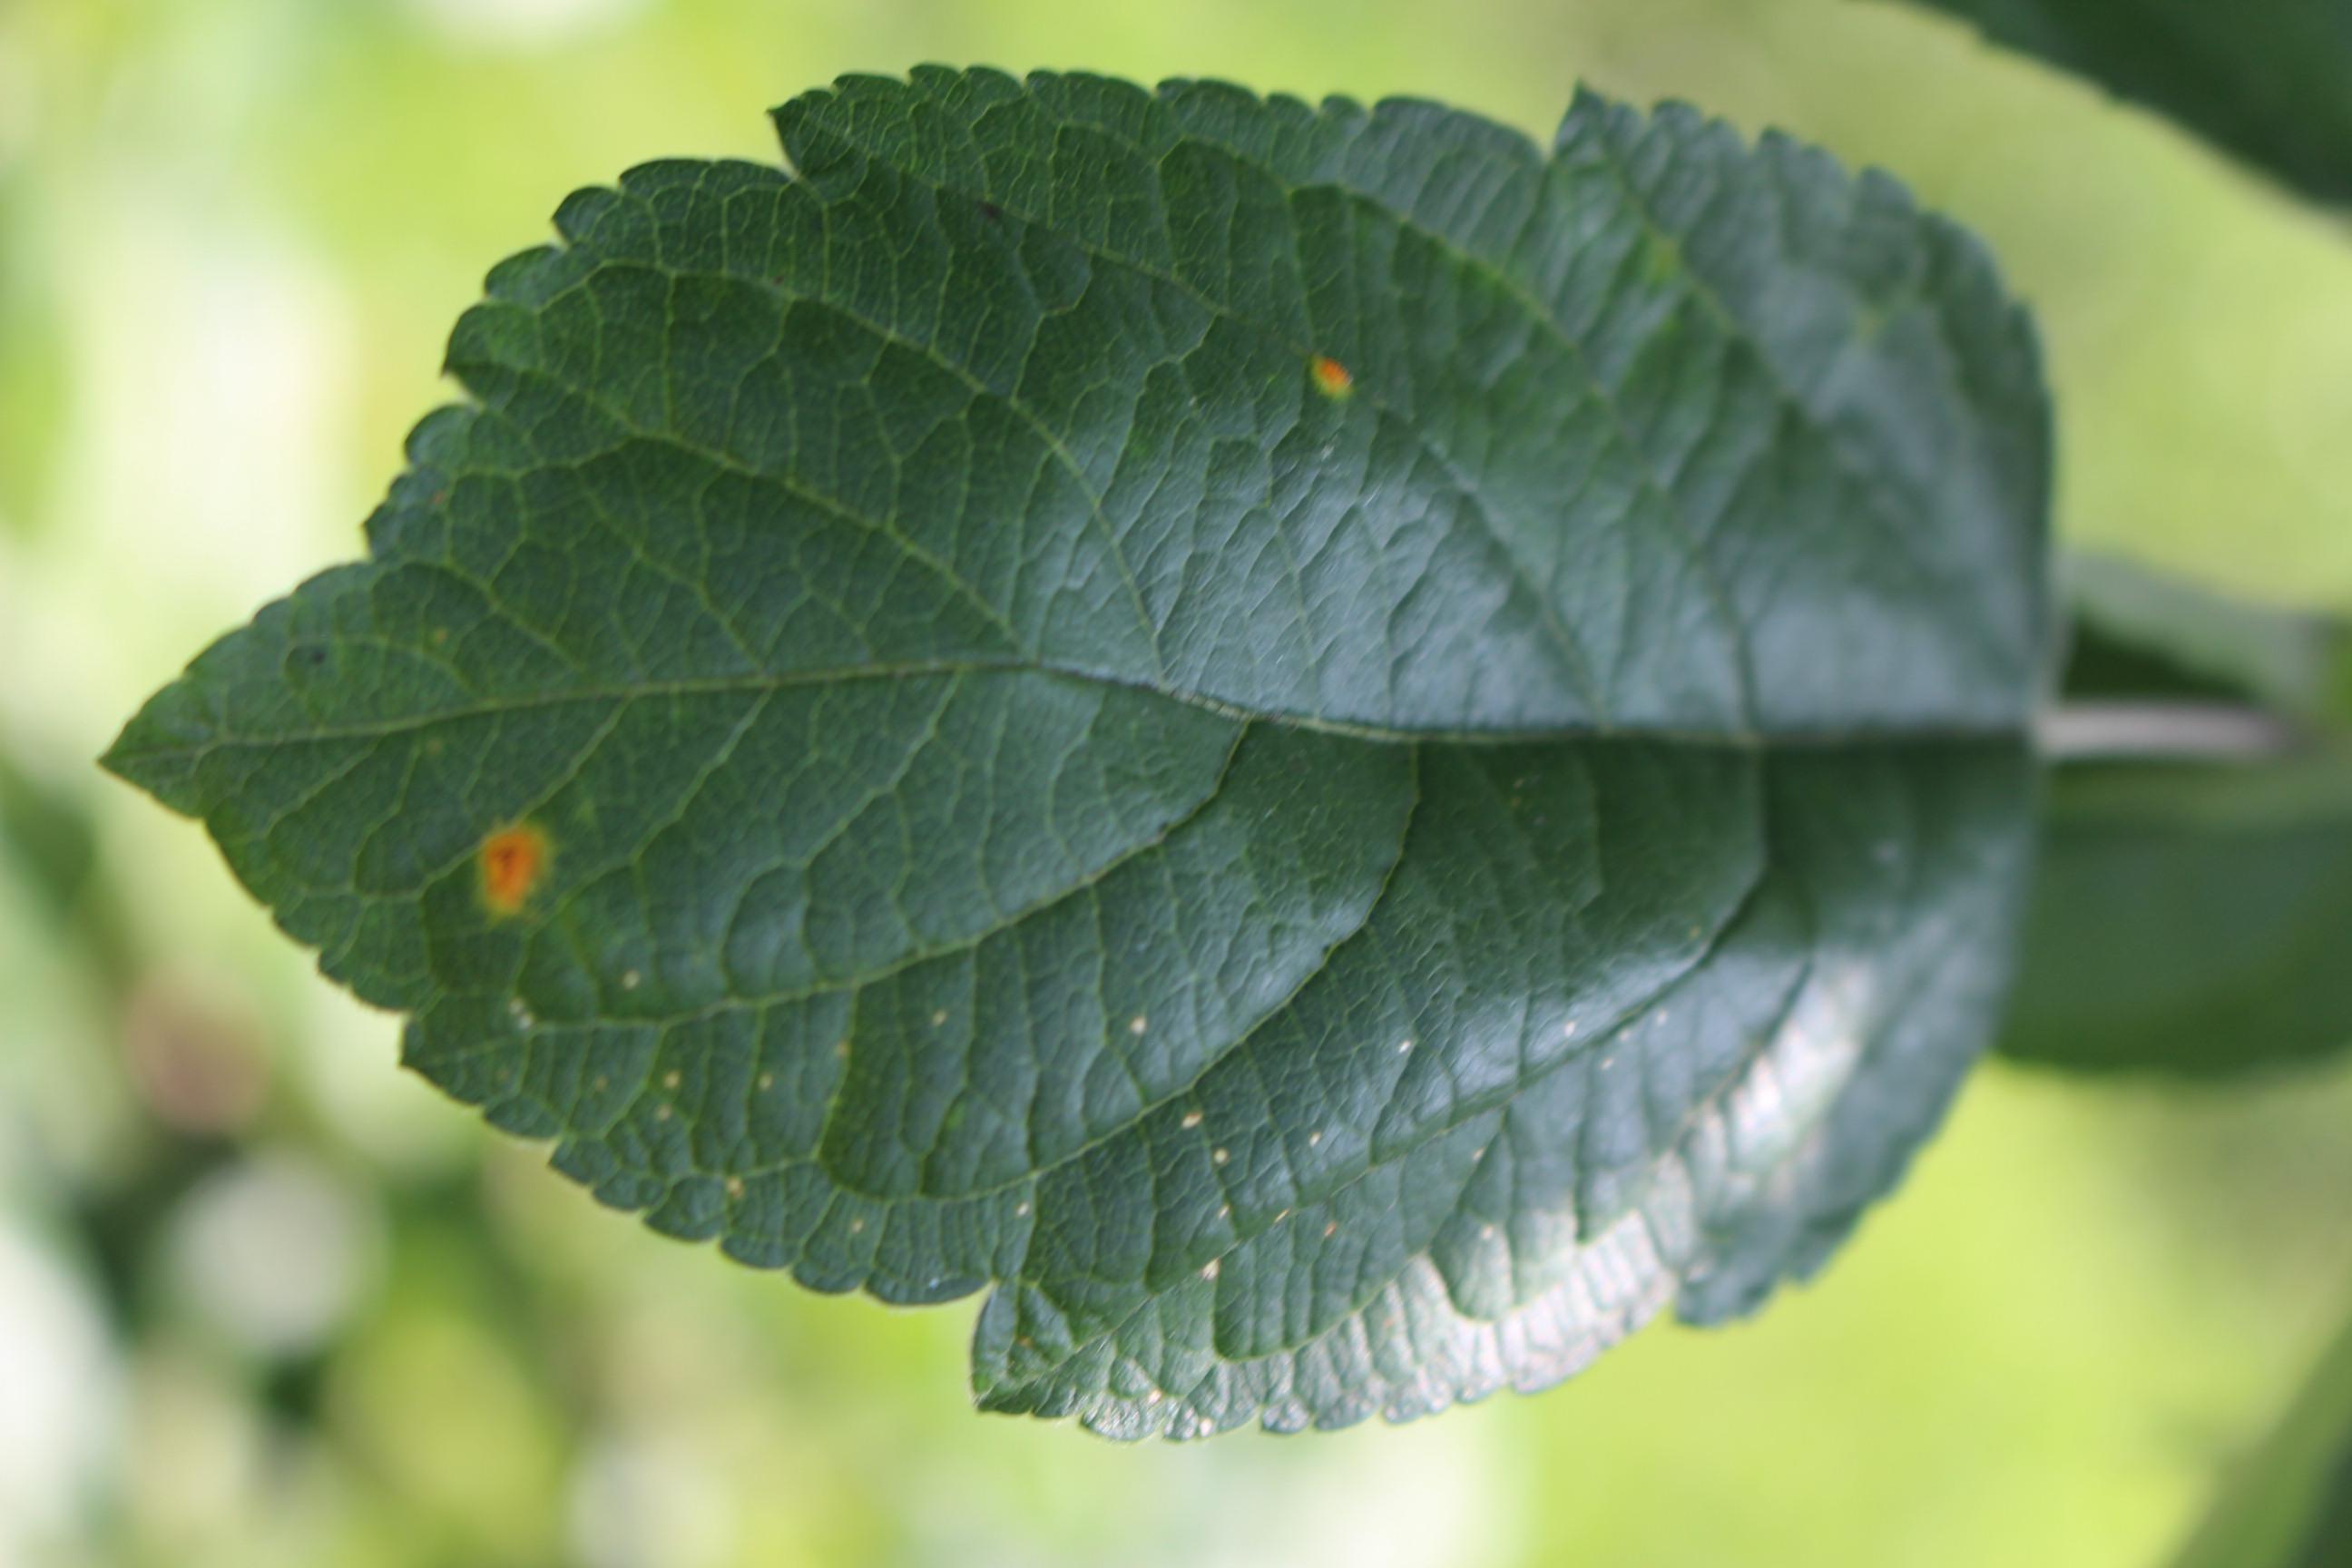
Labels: rust